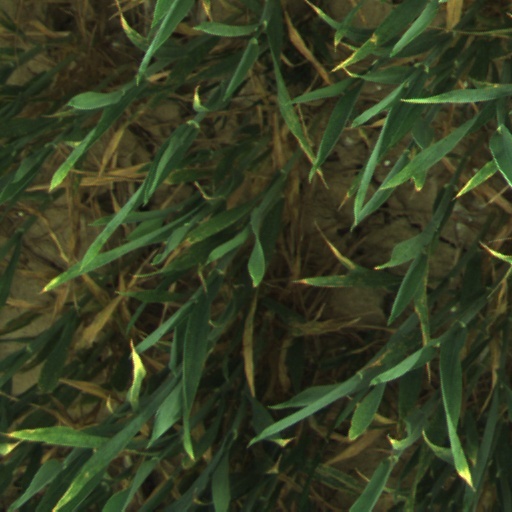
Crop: wheat